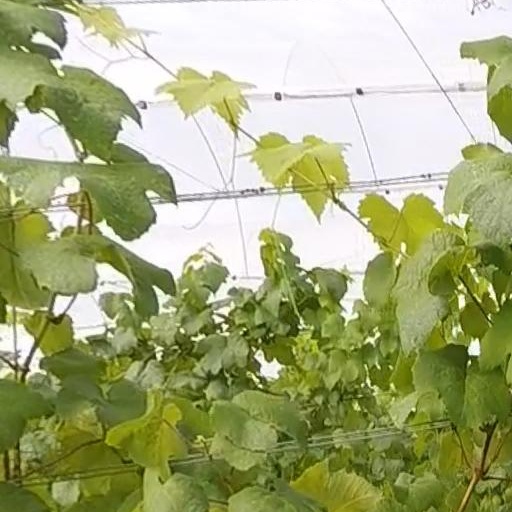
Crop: grape